Finnish Lapphund

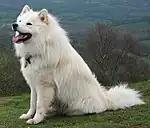
Cream sable Finnish Lapphund

The Finnish Lapphund is a recognized breed in Finland, the rest of Europe, Australia and the United States. The breed standards are mostly identical, with a few minor exceptions: in the English standard, the acceptance of tipped ears is omitted.